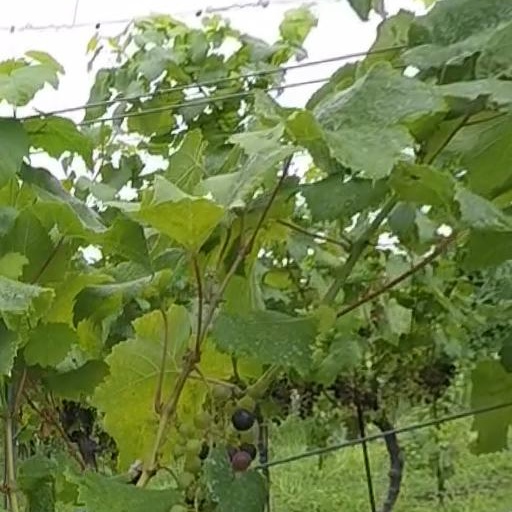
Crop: grape